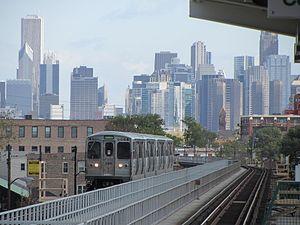
La ligne verte du métro de Chicago utilise les jonctions les plus anciennes du réseau original. Longue de 33,5 km, son tracé est entièrement aérien et elle comporte 30 stations entre Harlem à l'est et Cottage Grove ou Ashland/63 au sud en passant par le Loop aérien. Il s’agit de la seule ligne passant par le Loop aérien mais n’y faisant pas demi-tour.
Kedzie est une station aérienne de la ligne verte du métro de Chicago située dans le quartier de East Garfield Park. Elle offre une correspondance à la station Kedzie du Metra sur l' Union Pacific / West Line.